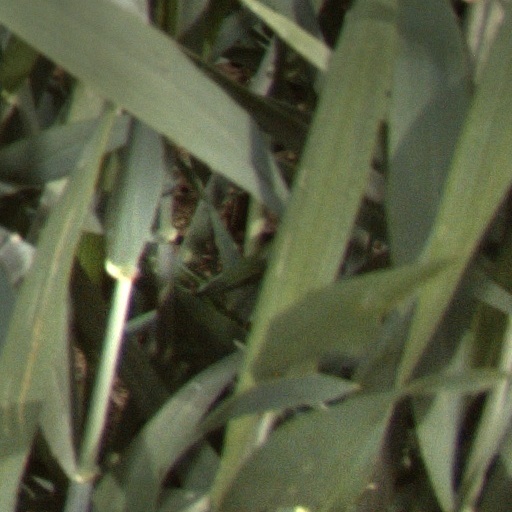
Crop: wheat